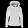
Label: Coat